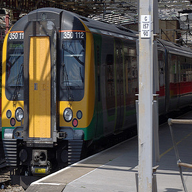
Vehicle type: Trains